Weston, Clevedon and Portishead Light Railway

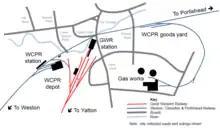
The WC&PR (blue) and GWR (red) stations in Clevedon were only a short distance apart

There was no connection with other railways when the line opened in 1897. A connection was made at Clevedon in 1898 when a tightly curved line (of radius) was laid behind the engine shed to connect with the GWR's goods yard. locomotives ran with one pair of wheels uncoupled, making them s, so they could negotiate the tight curve of this line.